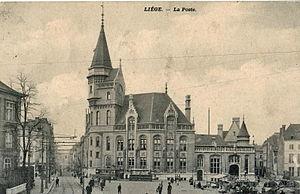
Carte postale ancienne, sans mention d'éditeur
Le tramway de Liège est une ligne de tramway en chantier pour relier les pôles importants de l'agglomération liégeoise. La ligne reliera la gare multimodale de Sclessin vers un terminus à Coronmeuse et un second terminus à Bressoux en passant par la gare TGV et la place Saint-Lambert. Cette même ligne devrait être mise en service en octobre 2022. La ligne serait exploitée en partenariat public-privé.